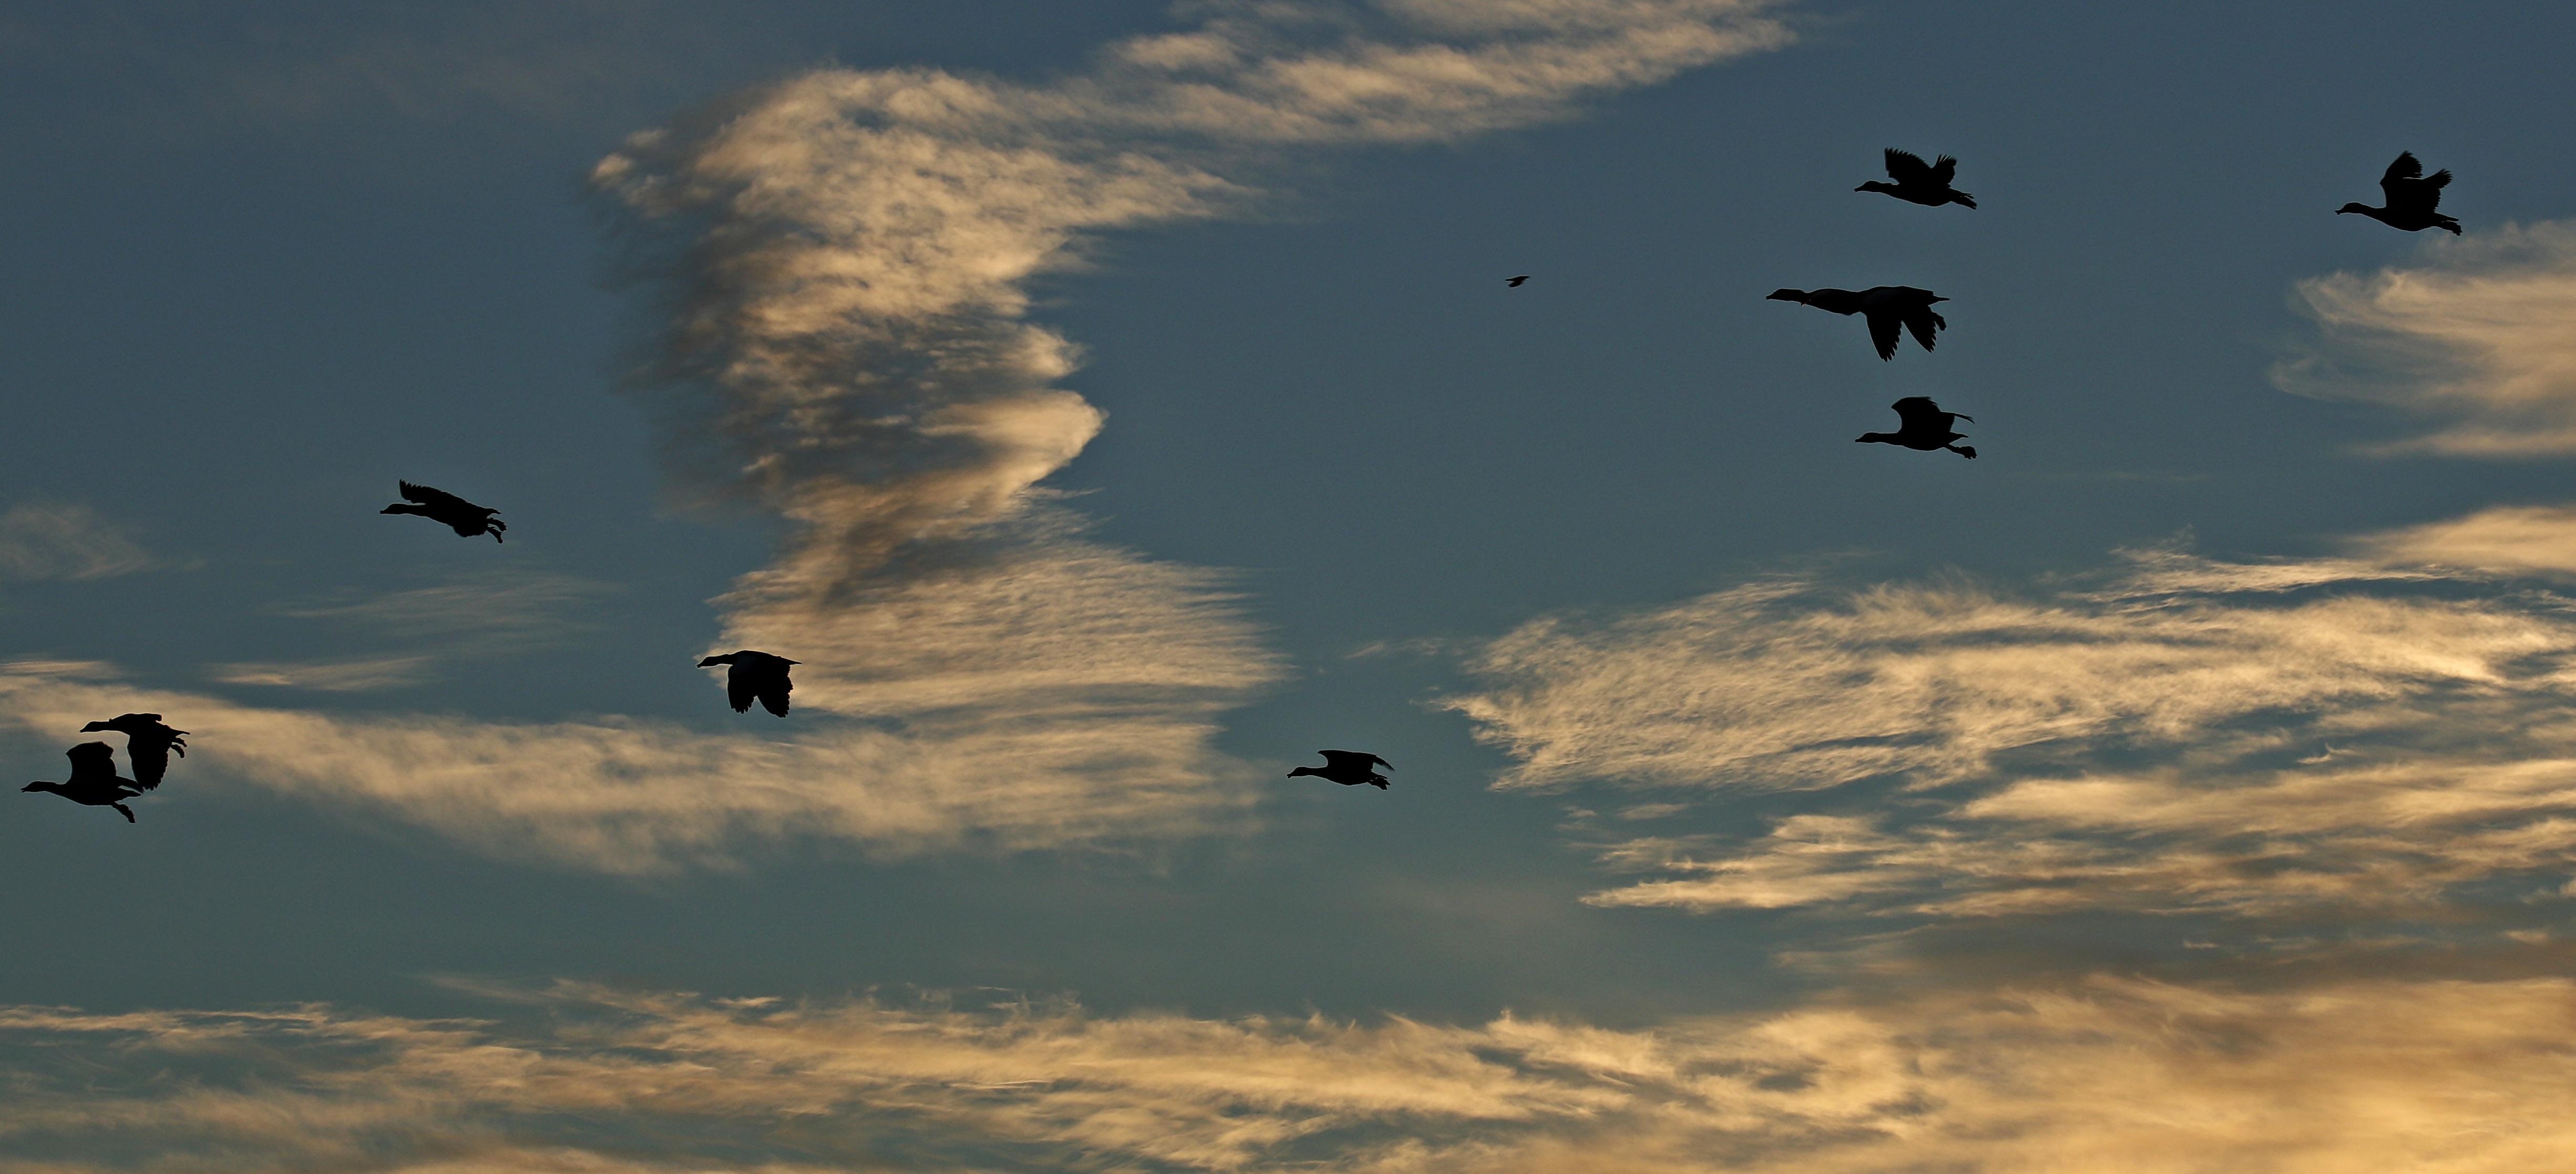
landscape, sea, nature, horizon, silhouette, winter, bird, wing, cloud, sky, sun, sunrise, sunset, sunlight, morning, dawn, atmosphere, seabird, flock, dusk, evening, twilight, orange, red, gull, flight, romance, romantic, clouds, still, ducks, mood, winter sun, abendstimmung, atmospheric, afterglow, setting sun, charadriiformes, evening hours, atmosphere of earth, abendhimmel fly